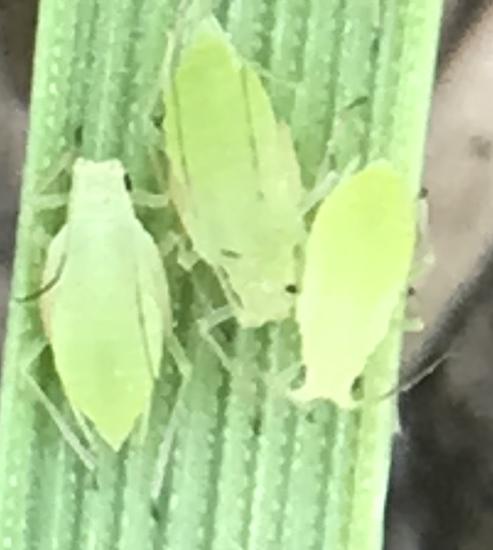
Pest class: cereal_grass_aphid